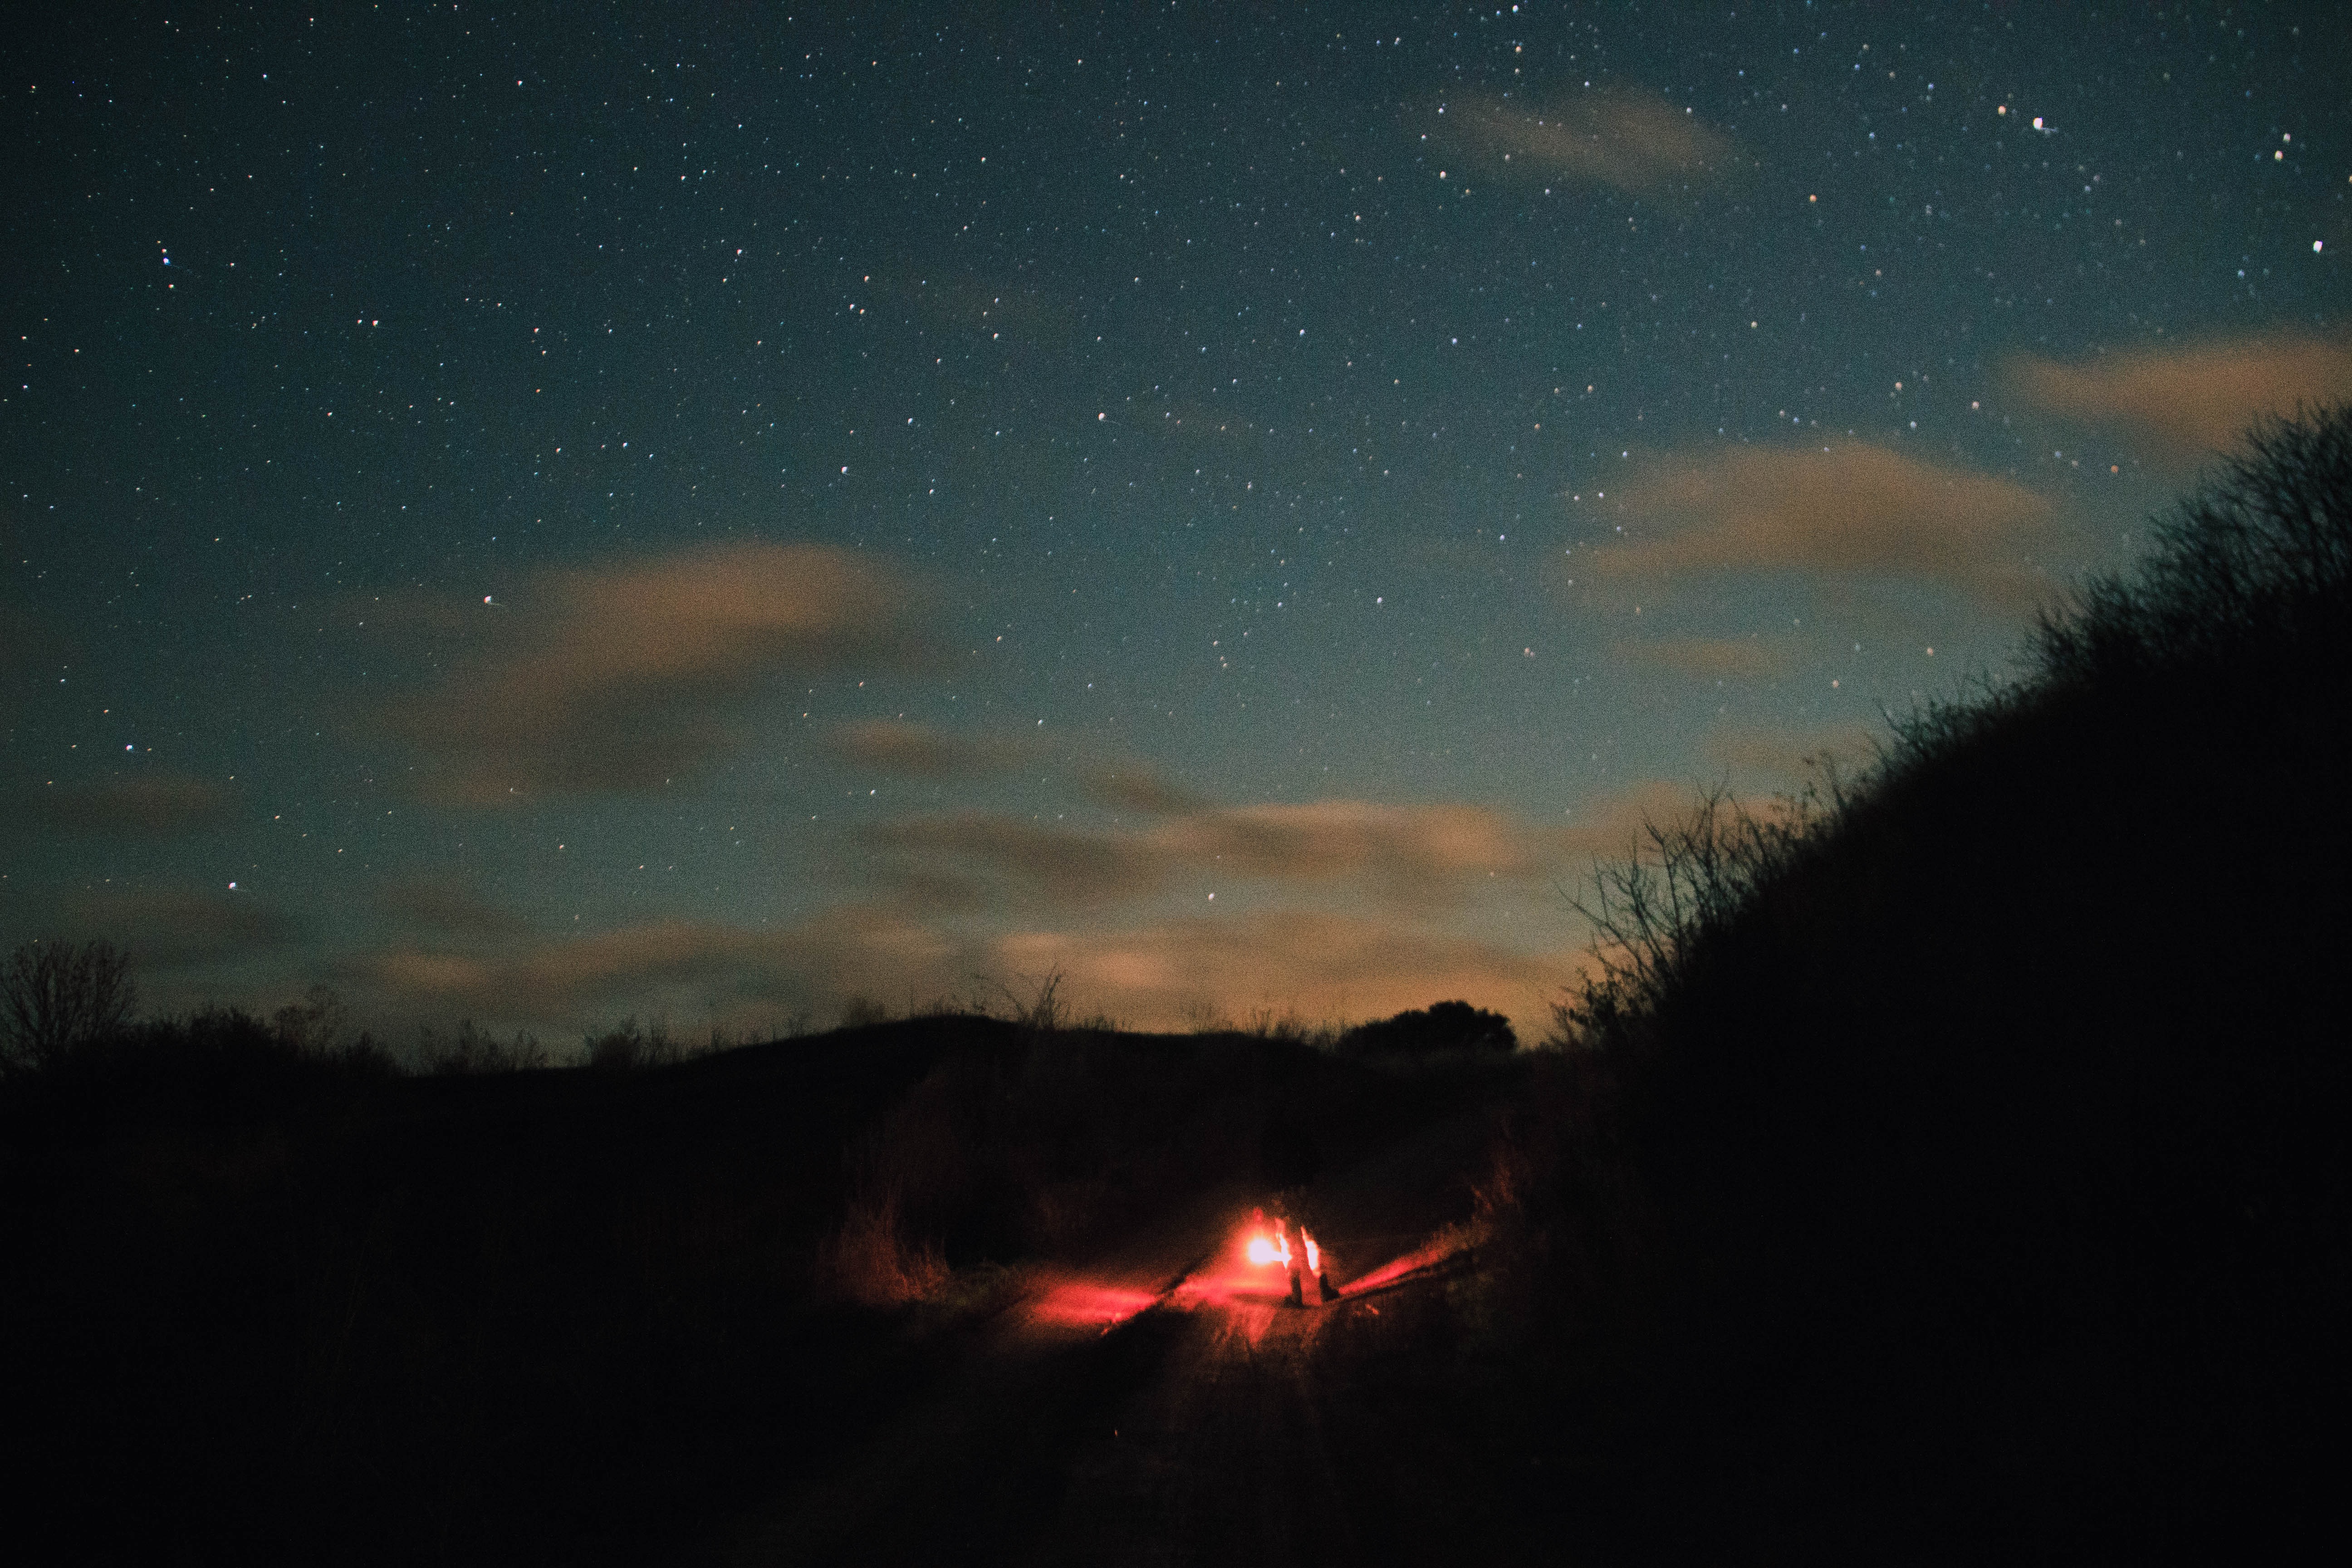
sky, night, atmosphere, geological phenomenon, darkness, star, astronomical object, astronomy, dawn, moonlight, galaxy